Clark Weber

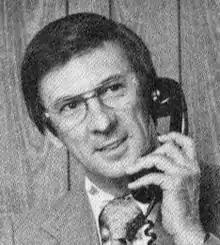
Weber at WIND Radio, 1976.

Clarence Henry "Clark" Weber (Born November 24, 1930, in Wauwatosa, Wisconsin died March 7, 2020) was an American radio personality in Chicago, Illinois. He also ran his own radio advertising consultancy, Clark Weber Associates. In July 2008 he published a book, "Clark Weber's Rock and Roll Radio: The Fun Years, 1955-1975". It is published by Chicago's Books Press.